Montclair–Boonton Line

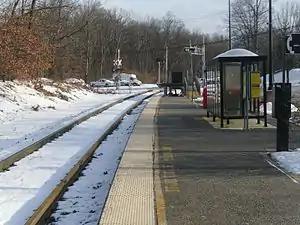
Mount Olive station facing eastward. There is no signage on the platform for the station name

After departing the Dover station, the Morristown Line catenary wires end about a half-mile west, near the US Route 46 overpass. Afterwards, the tracks parallel Dickerson Street before turning to the northwest through Dover until Morris Duffy School before turning westward into Wharton. The tracks then cross the site of the former Delaware, Lackawanna and Western Railroad station in Wharton, built in 1900. The station was a Type W-101A Delaware, Lackawanna and Western-style, back when the town was named Port Oram, but the station was out of service by 1962. After Wharton station, the tracks continue westward, crossing over Berkshire Valley Road (Morris County Route 699) and parallel Interstate 80 through Morris County, entering the Mount Arlington station at Interchange 30. Mount Arlington station is the newest station along the Montclair-Boonton Line, opening on January 21, 2008, nine days after opening of Wayne-Route 23. Mount Arlington has two high-level platforms serving two tracks. The station is also a park & ride, serving bus service from Lakeland Bus and 285 parking spaces.